George Soros

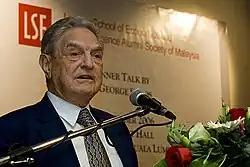
Soros speaks to the LSE alumni society in Malaysia.

George Soros provided advice to the "No" campaign in the 1988 plebiscite, according to the magnate's friend Máximo Pacheco Matte. His support was reflected "in carrying out studies and obtaining data that gave us information that had been kept from us for 17 years (...) What we learned there was crucial for the preparation of the famous television program of the 'No' campaign and for the victory in the plebiscite."